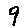
Label: 9